Felipe Ángeles International Airport

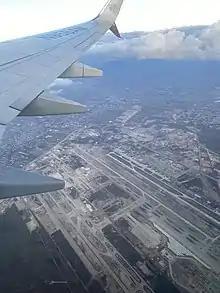
Aerial view of Felipe Ángeles Airport under construction

The Santa Lucía Air Force Base, established in 1952 to relocate the Balbuena Military Air Field, officially inaugurated its aerodrome on 24 November 1952, during Miguel Alemán´s administration. The complete transition of aircraft from Balbuena to Santa Lucía occurred in 1959. The aerodrome featured a runway measuring in length and in width, boasting the widest paved runway in Mexico at the time. It was named "General Alfredo Lezama Álvarez" in honor of its commander from 1961 to 1964.